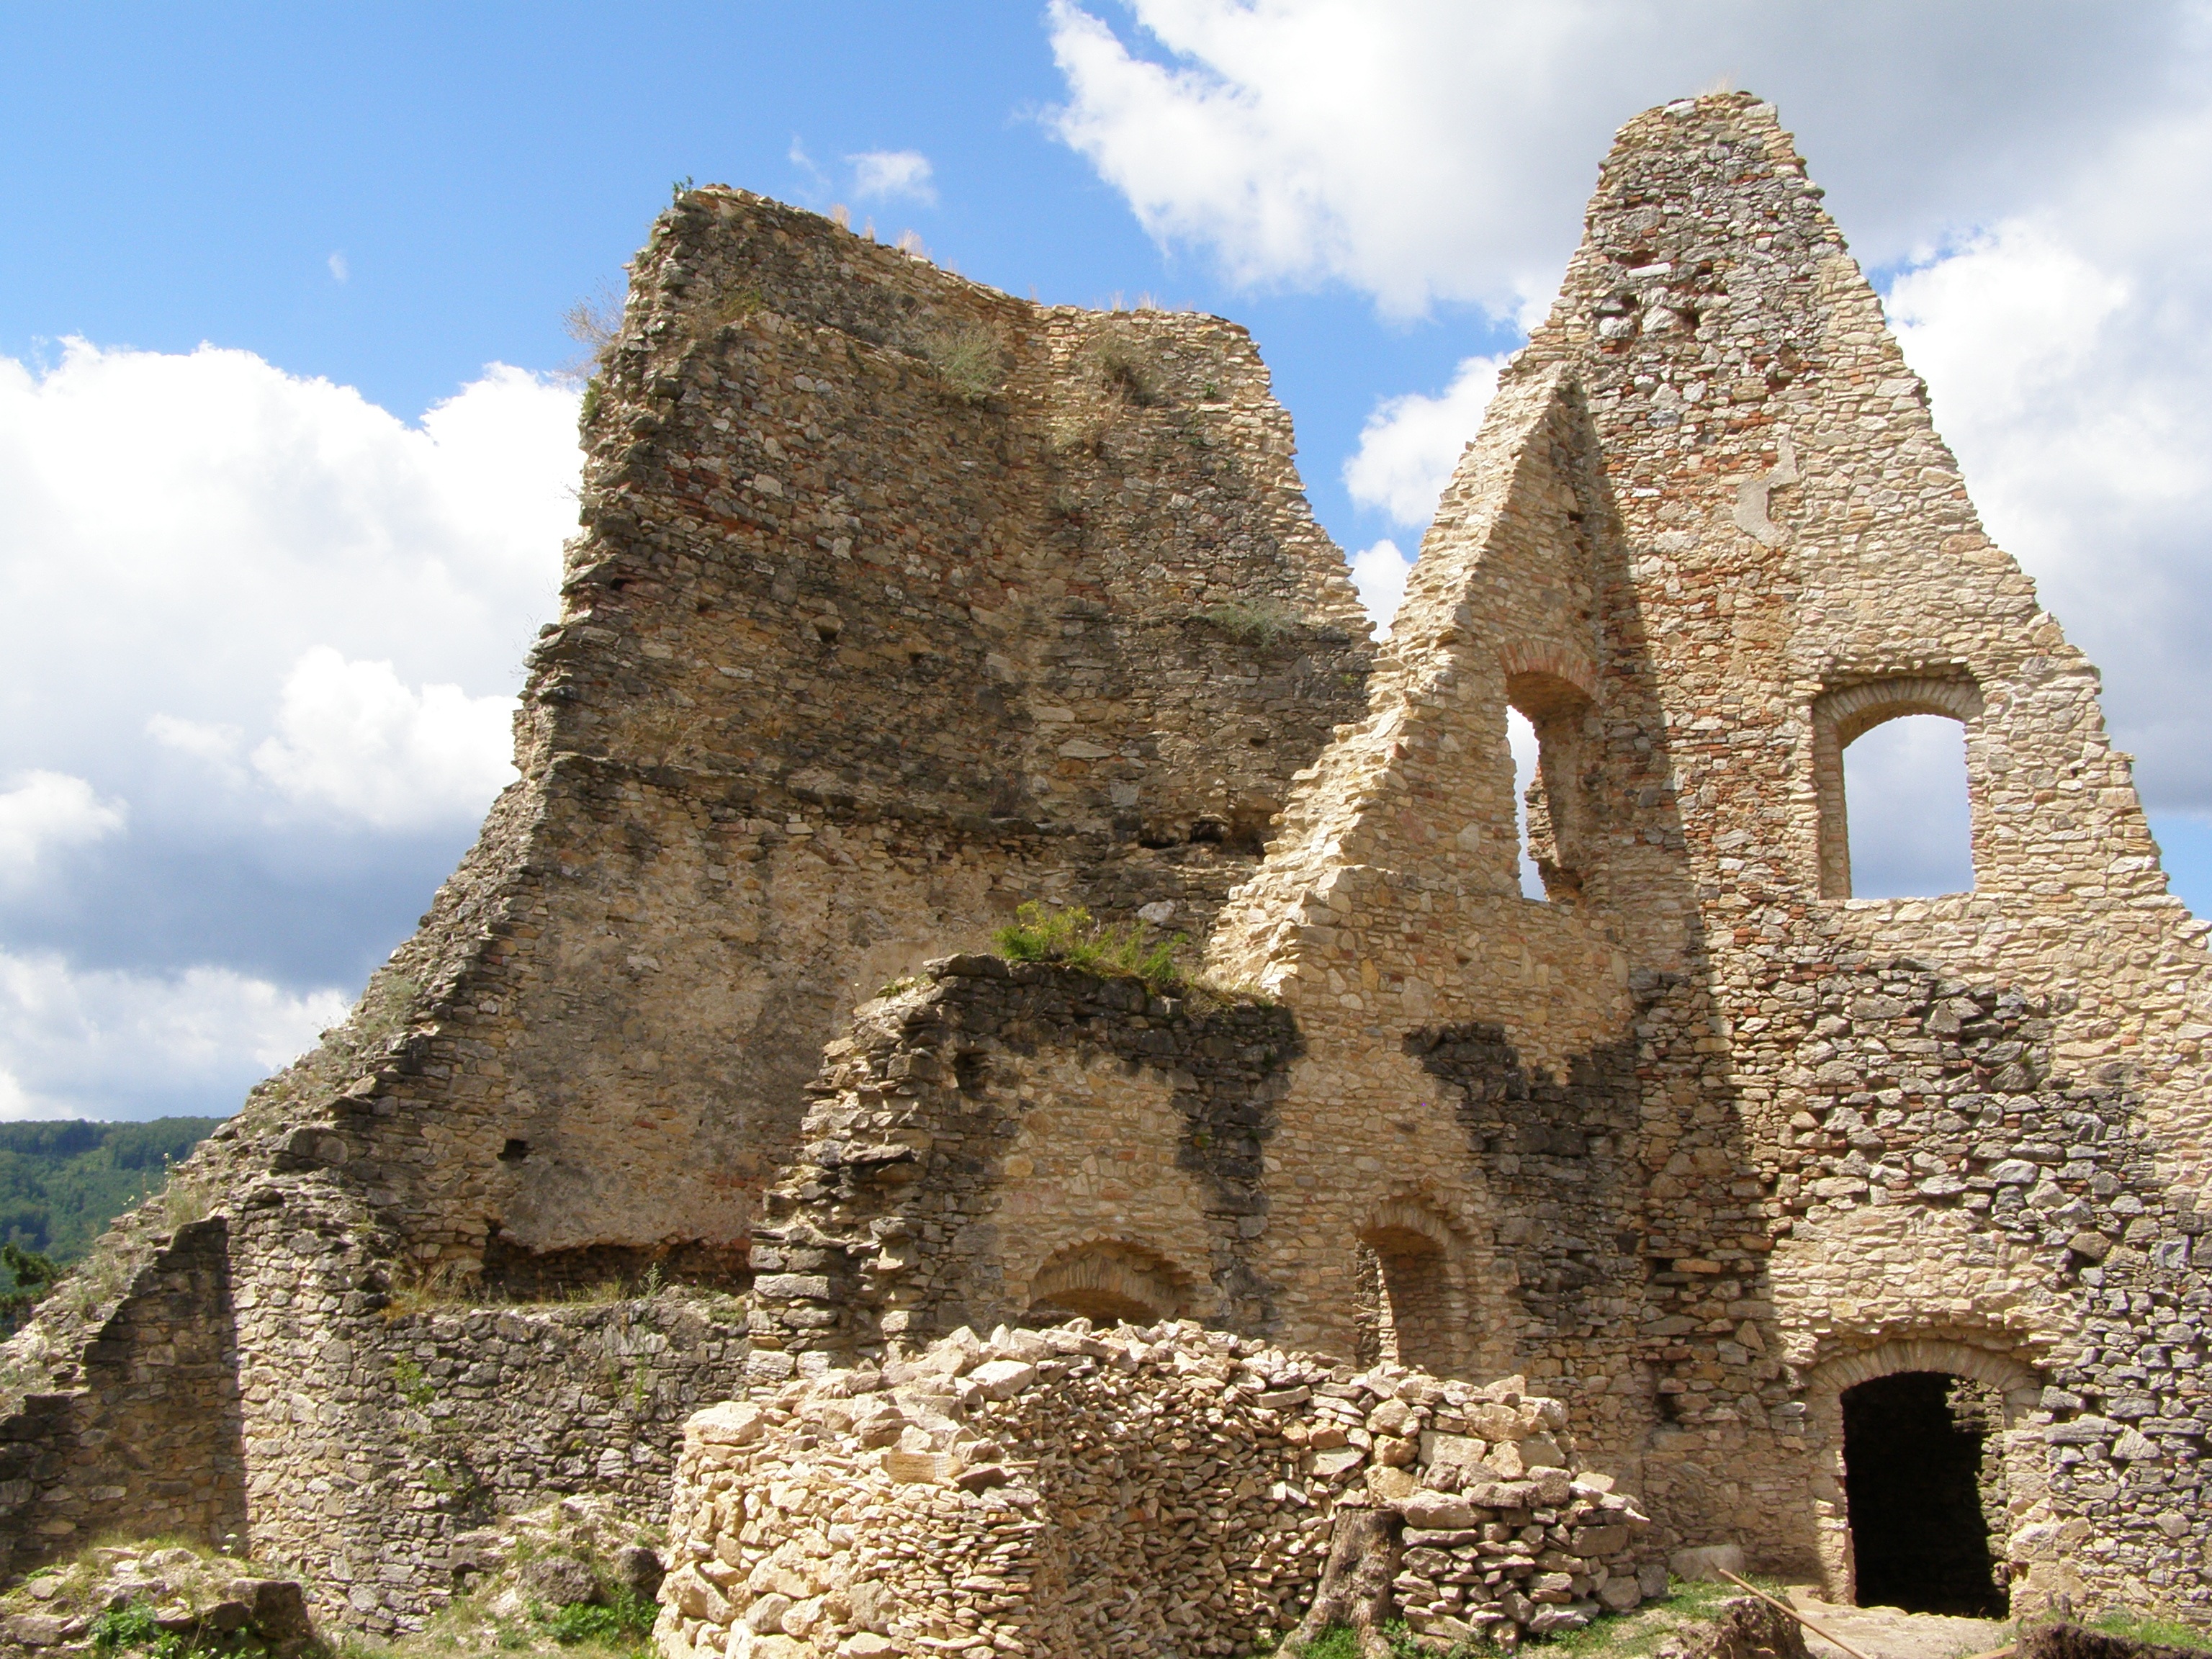
building, village, castle, chapel, fortification, place of worship, ruins, monastery, abbey, middle ages, slovakia, divin, archaeological site, unesco world heritage site, historic site, ancient history, spanish missions in california